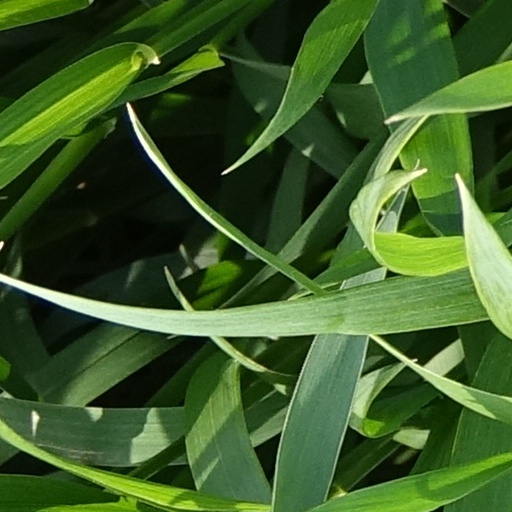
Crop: wheat